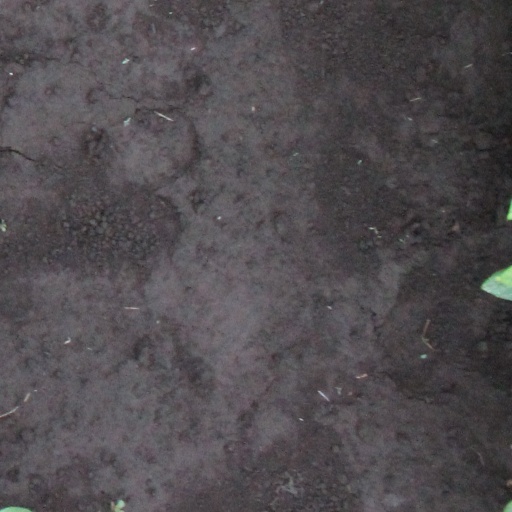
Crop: soybean